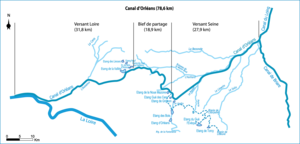
Cette page présente le système d'alimentation en eau du canal d’Orléans, un cours d'eau artificiel situé entre les communes d'Orléans et de Châlette-sur-Loing dans le département français du Loiret.
Le canal d'Orléans est une ancienne voie d'eau située dans le département français du Loiret. D’une longueur de 78,65 km, ce canal relie la Loire au canal du Loing et au canal de Briare. Il assure ainsi la continuité par voie d'eau entre Orléans et Paris vers le nord et Briare et les canaux du Centre vers le sud.